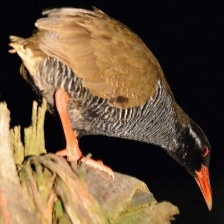
Species: OKINAWA RAIL
Scientific name: GALLIRALLUS OKINAWAE
ImageNet parent category: european_gallinule